A Boy. A Girl. A Dream.

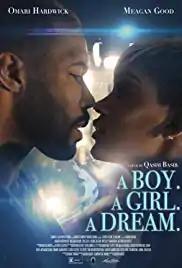

A Boy. A Girl. A Dream. is a 2018 American romantic drama film directed by Qasim Basir, who wrote the screenplay with Samantha Tanner. The film stars Omari Hardwick and Meagan Good.